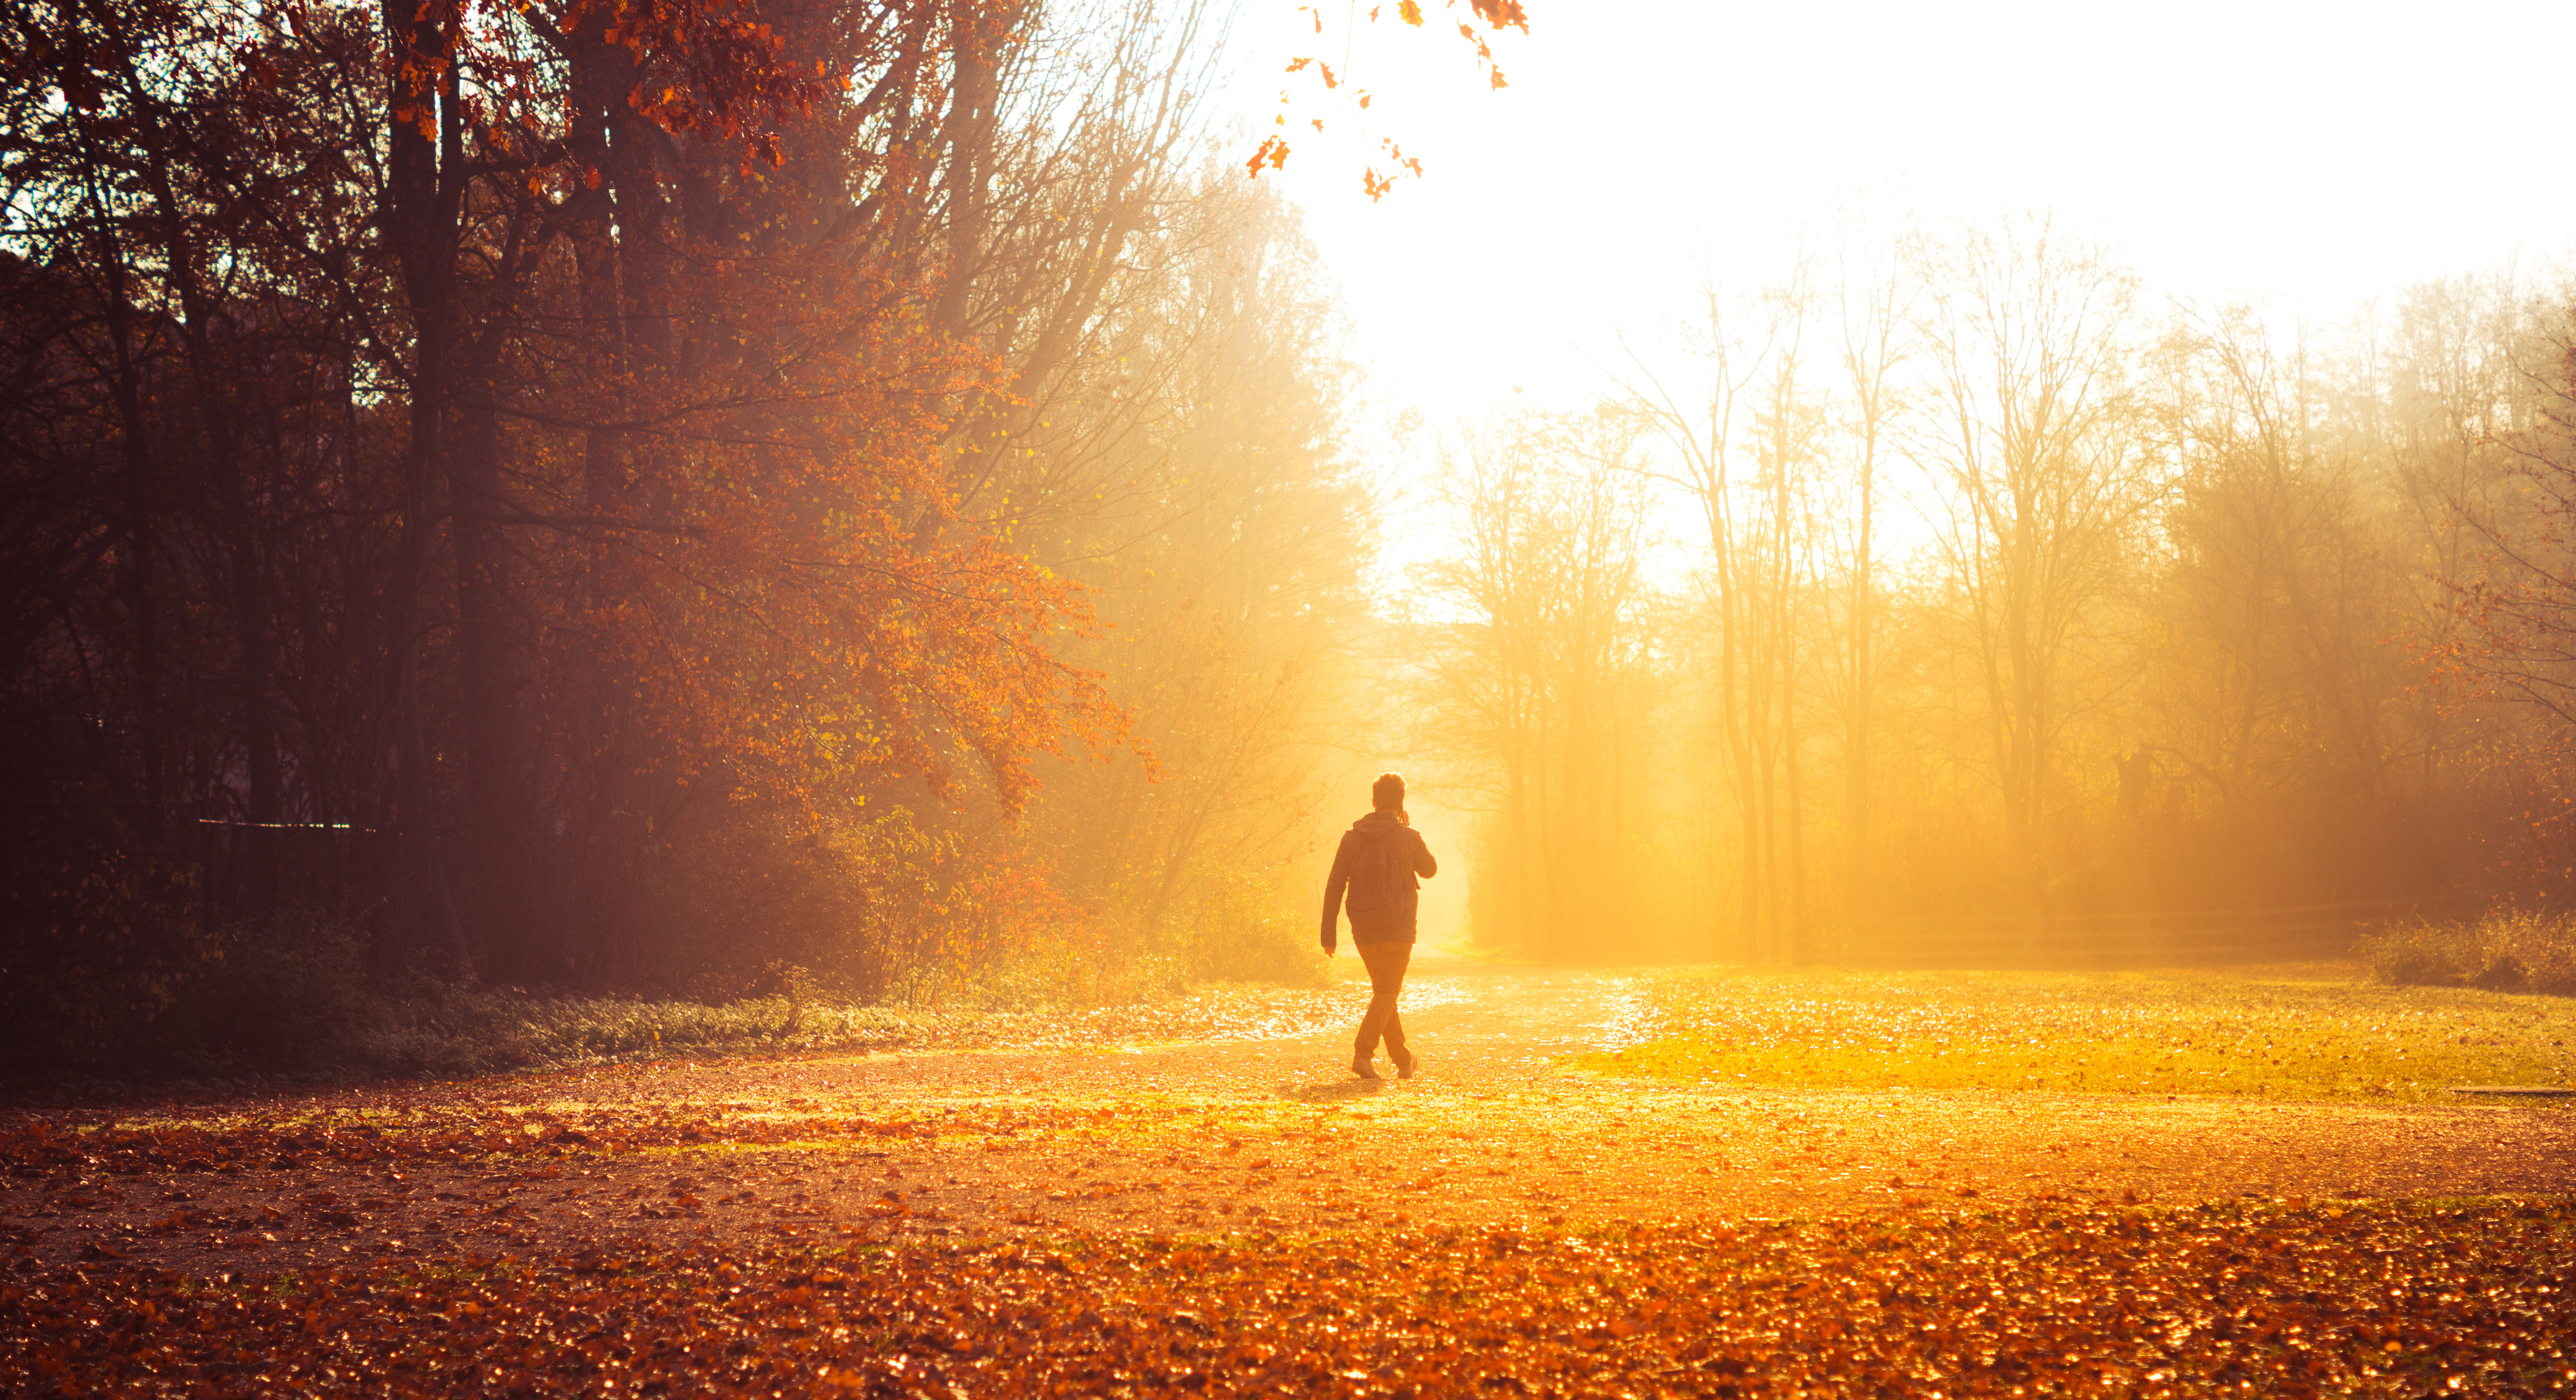
smartphone, man, tree, nature, forest, walking, light, sun, fog, sunrise, sunset, mist, street, field, photography, sunlight, morning, leaf, fall, dawn, evening, orange, red, autumn, park, telephone, yellow, season, trees, leaves, art, colors, calling, germany, beautiful, bavaria, fine, shiny, dreamy, franconia, nuremberg, sonystreetphotographer, n rnberg, dutzendteich, atmospheric phenomenon